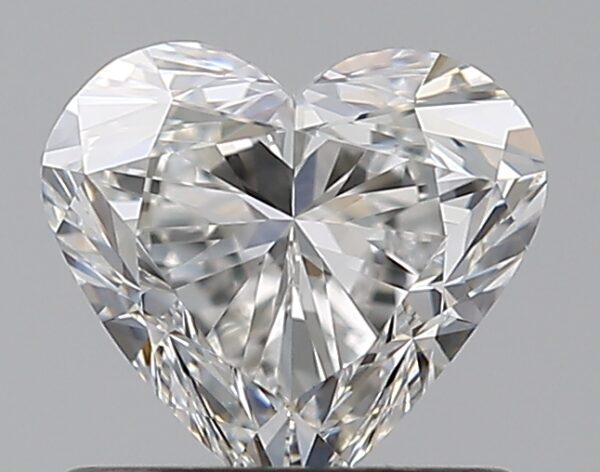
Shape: heart
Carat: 0.72
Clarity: VVS1
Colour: F
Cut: EX
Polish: EX
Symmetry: VG
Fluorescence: N
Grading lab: GIA
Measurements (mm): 5.54 x 6.1 x 3.64